Vienna

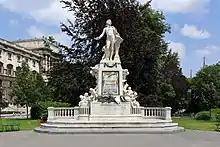
The Mozart Monument in the Burggarten.

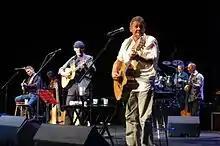
Rainhard Fendrich, Georg Danzer, and Wolfgang Ambros (L-R) performing in the Stadthalle in 2007.

Vienna generates 25.1% of Austria's GDP, making it the highest performing regional economy of the country. It has a GDP per capita of €56,600€ as of 2024. The unemployment rate in Vienna is 9.6% as of 2022, which is the highest of all the states. The private service sector provides 75% of all jobs. The city improved its position from 2012 on the ranking of the most economically powerful cities reaching number nine on the list in 2015. Of the top 500 Austrian firms measured by turnover, 203 are headquartered in Vienna. As of 2015, 175 international firms maintained offices in Vienna.